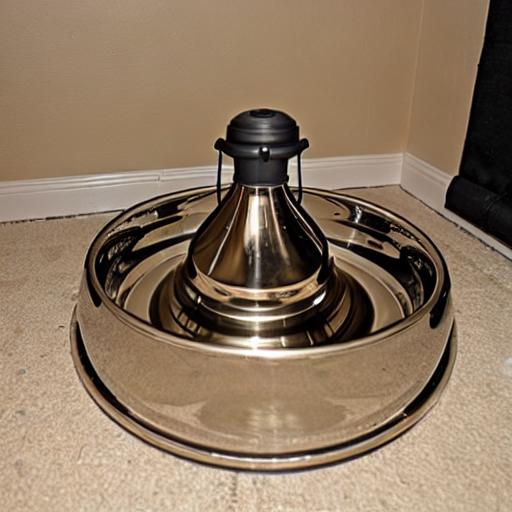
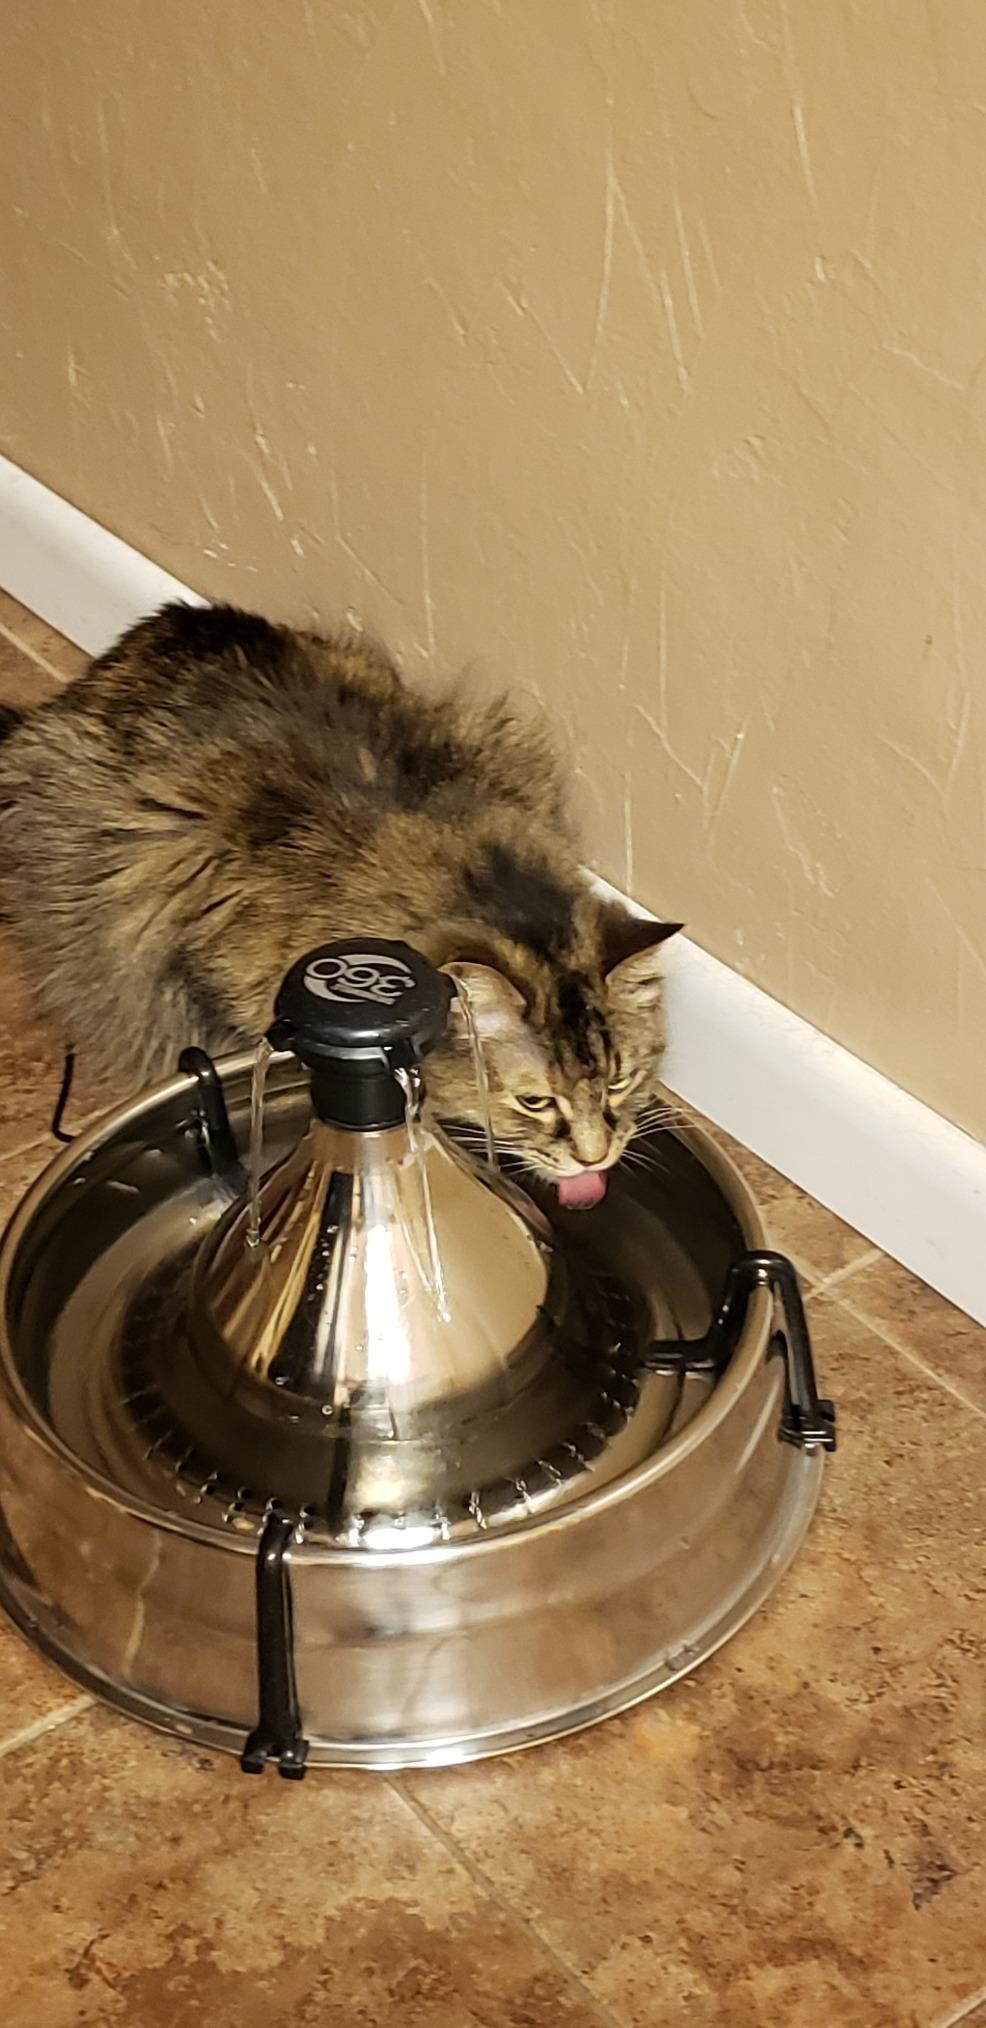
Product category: items_bowl
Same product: no